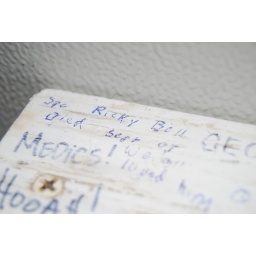
Found in the female bathroom at Ali Al Salim, Kuwait.